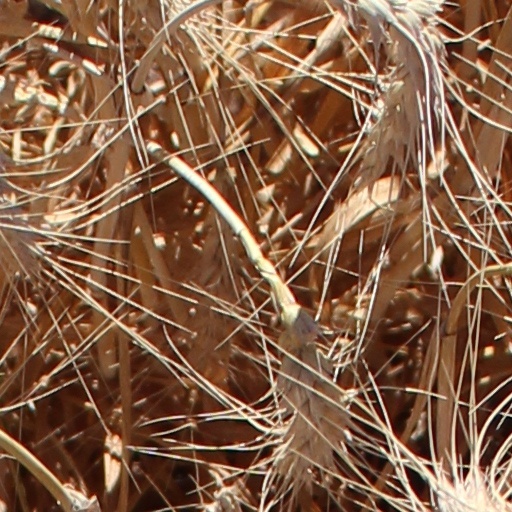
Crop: wheat